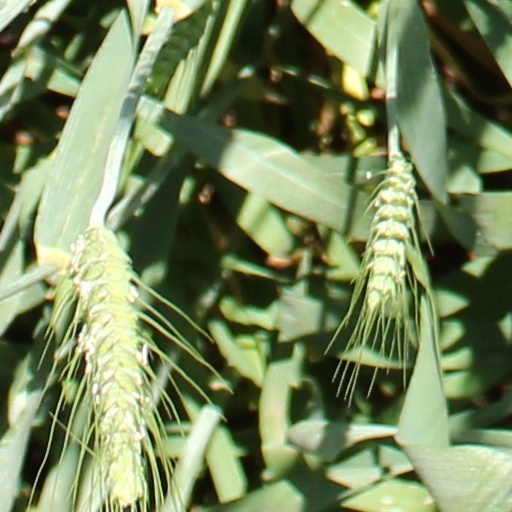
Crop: wheat